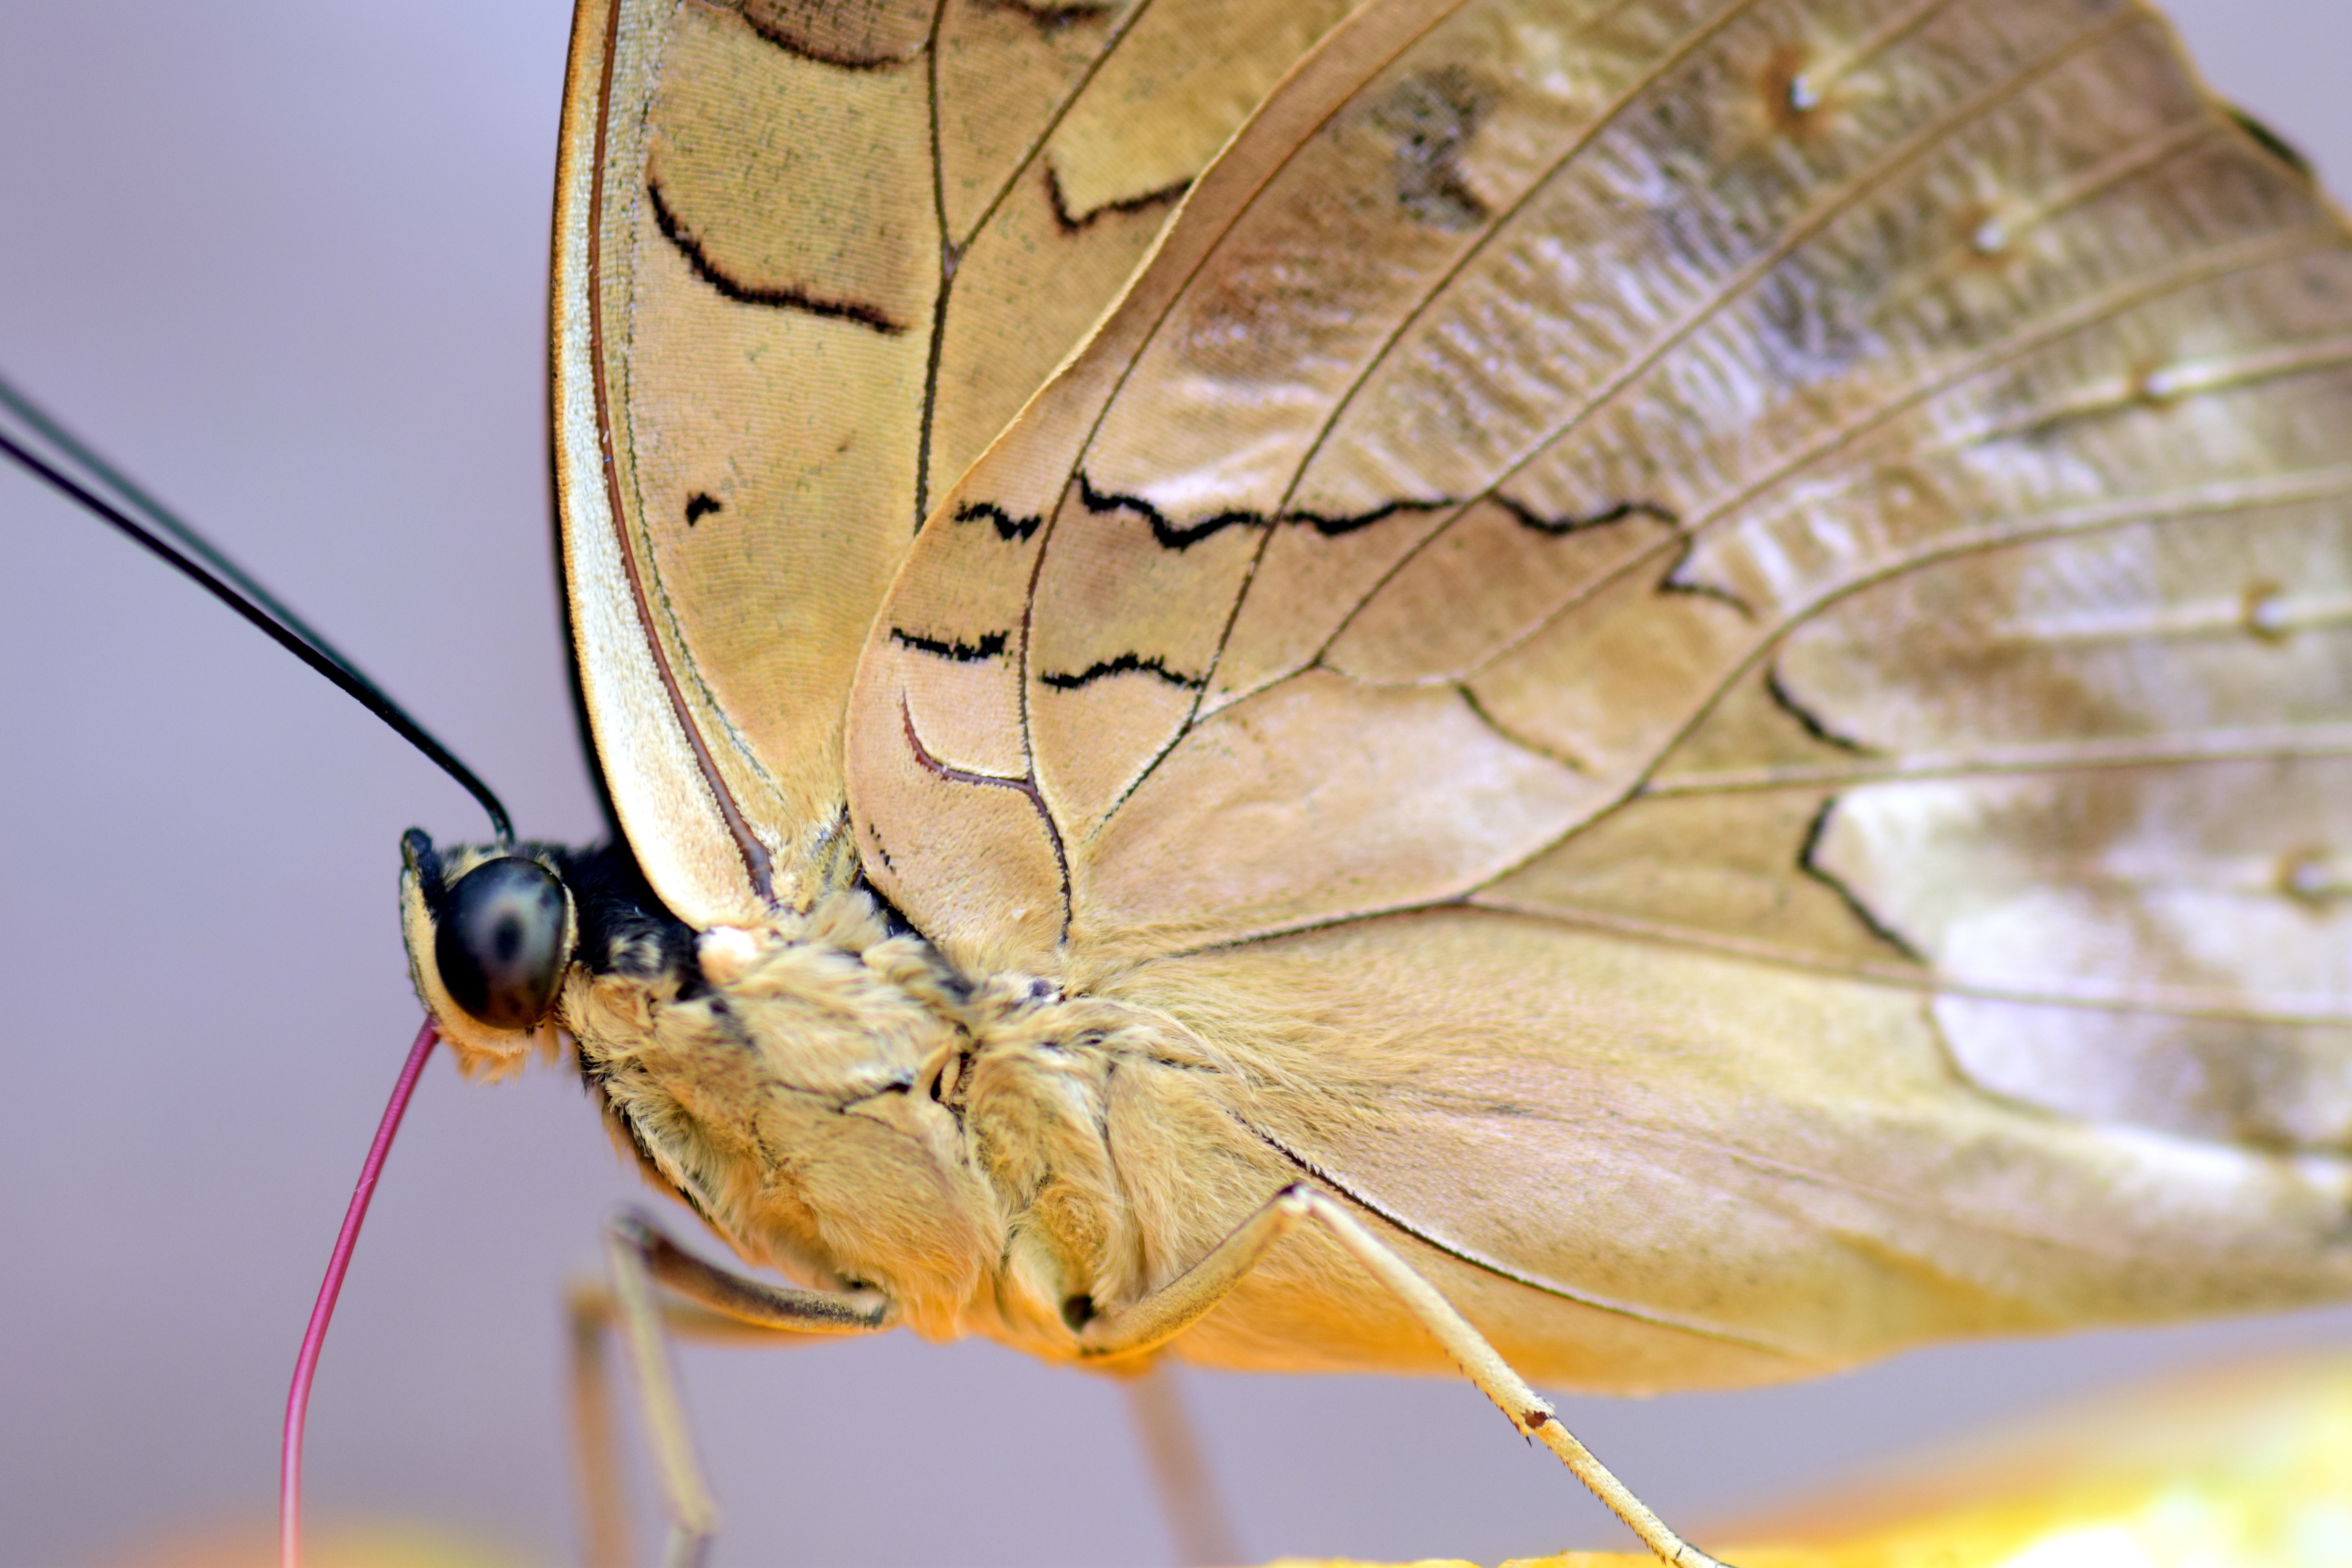
nature, wing, photography, leaf, animal, tropical, insect, butterfly, close, fauna, invertebrate, close up, closed, exotic, filigree, macro photography, arthropod, proboscis, tropical butterfly, suction nozzles, moths and butterflies